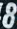
Number: 8